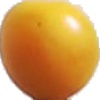
Label: Cherry Wax Yellow 1